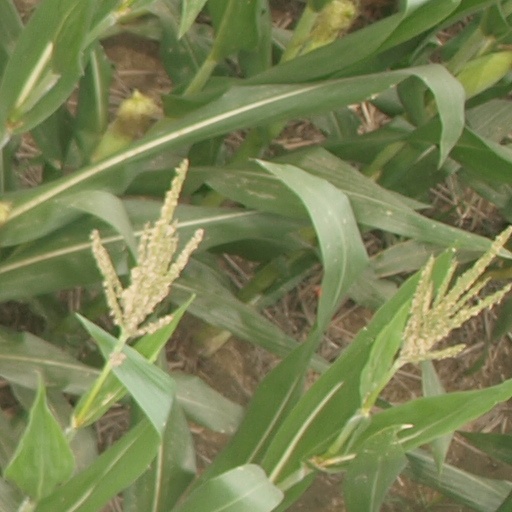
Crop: maize; corn